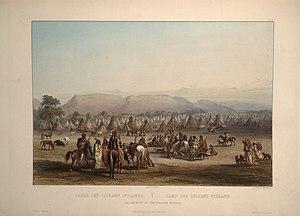
Cet article présente une chronologie de l’expédition de Lewis et Clark à travers le continent nord-américain.